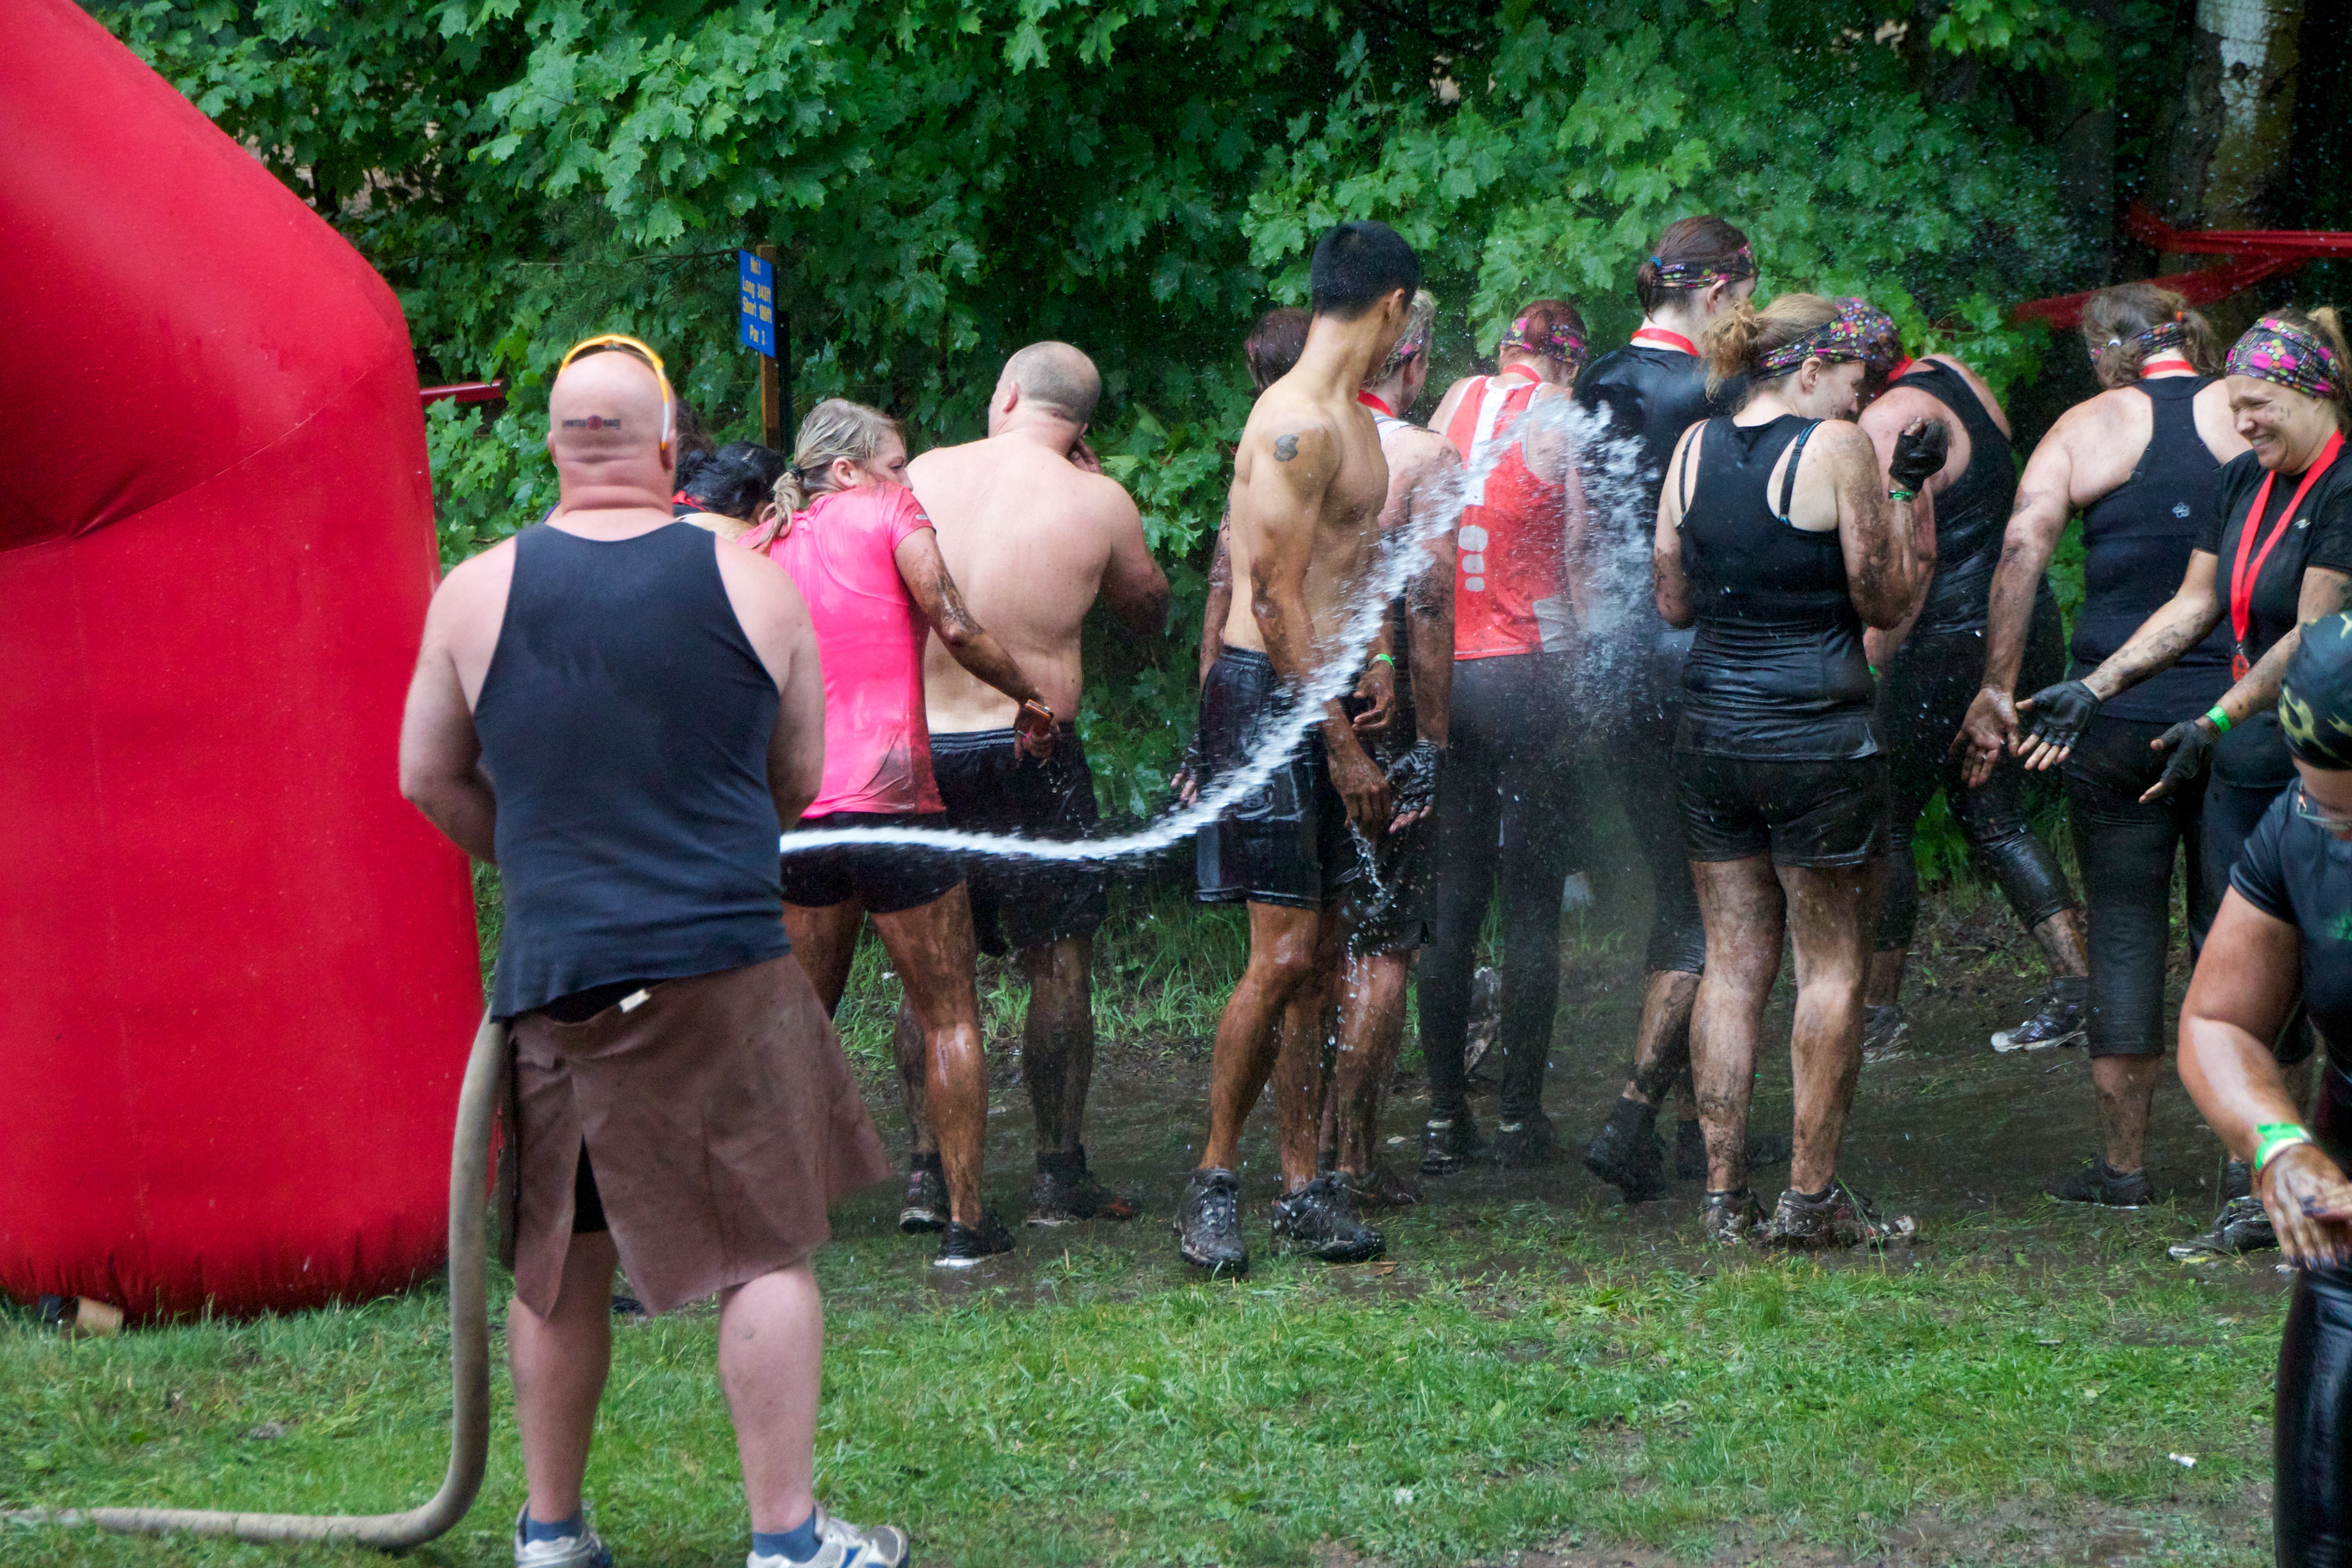
people, spartanrace, weight training, endurance sports